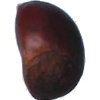
Label: Chestnut 1